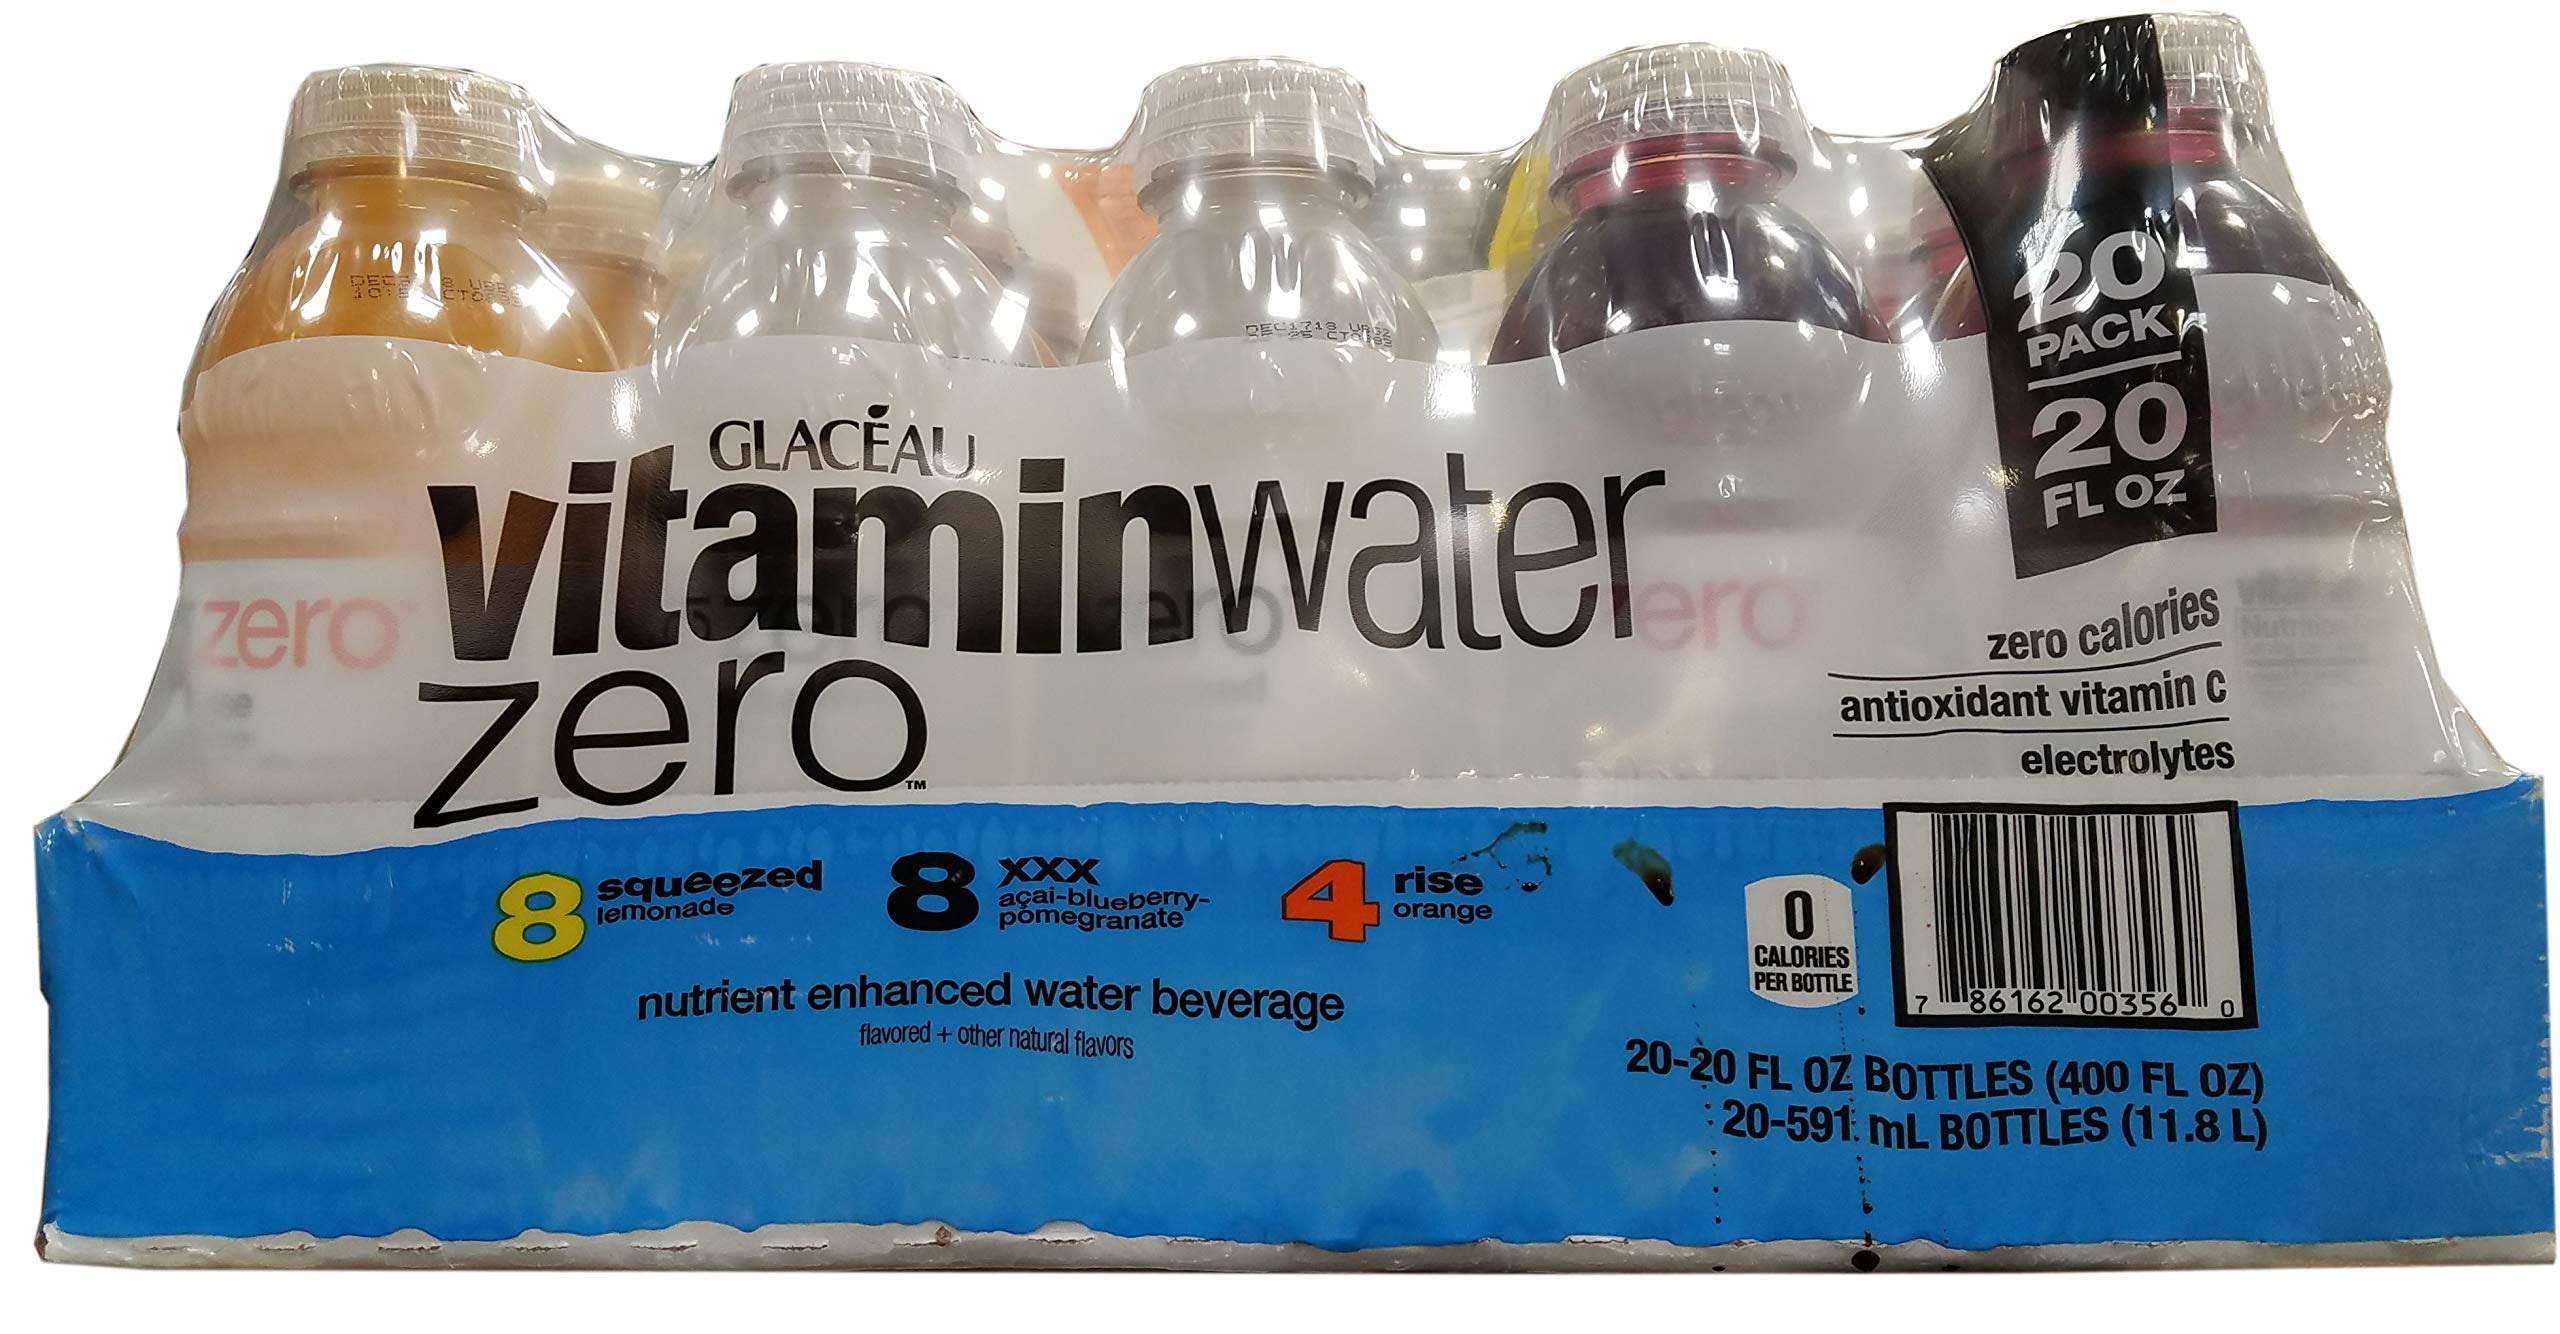
Item Name: Glaceau Vitamin Water Zero Variety Pack, 20 Fl Oz (Pack of 20)
Bullet Point: Vitamin Water Zero Variety 20 Bottles
Value: 400.0
Unit: Fl Oz

Price: 24.09